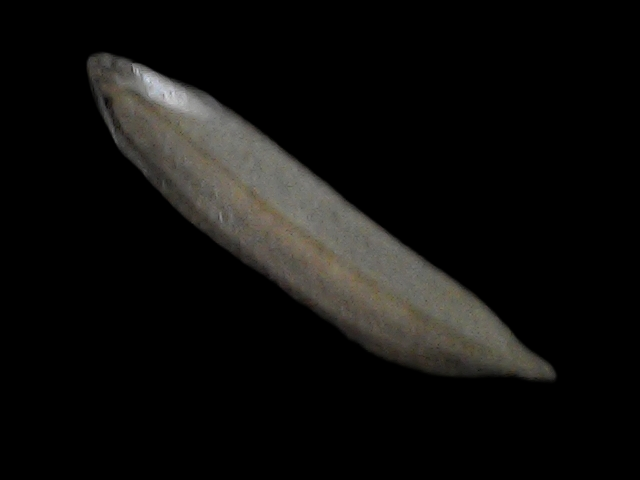
Rice variety: Bd57